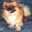
Label: dog